Nikol Duman

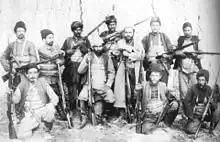
Nikol Duman (sitting, center) with his comrades

At the beginning of the Armenian-Tatar massacres in February 1905, he was hastily called by telegram to Baku, where he organized a self-defense and, on 7 February, had successfully arrived to fight against Tatars. Duman was then appointed head of the self-defense of Erivan region. He was an advocate of the liberation of Western Armenia and proposed a general uprising. He took part in the ARF party congresses, and in 1910, was present at the Second Copenhagen International Congress.